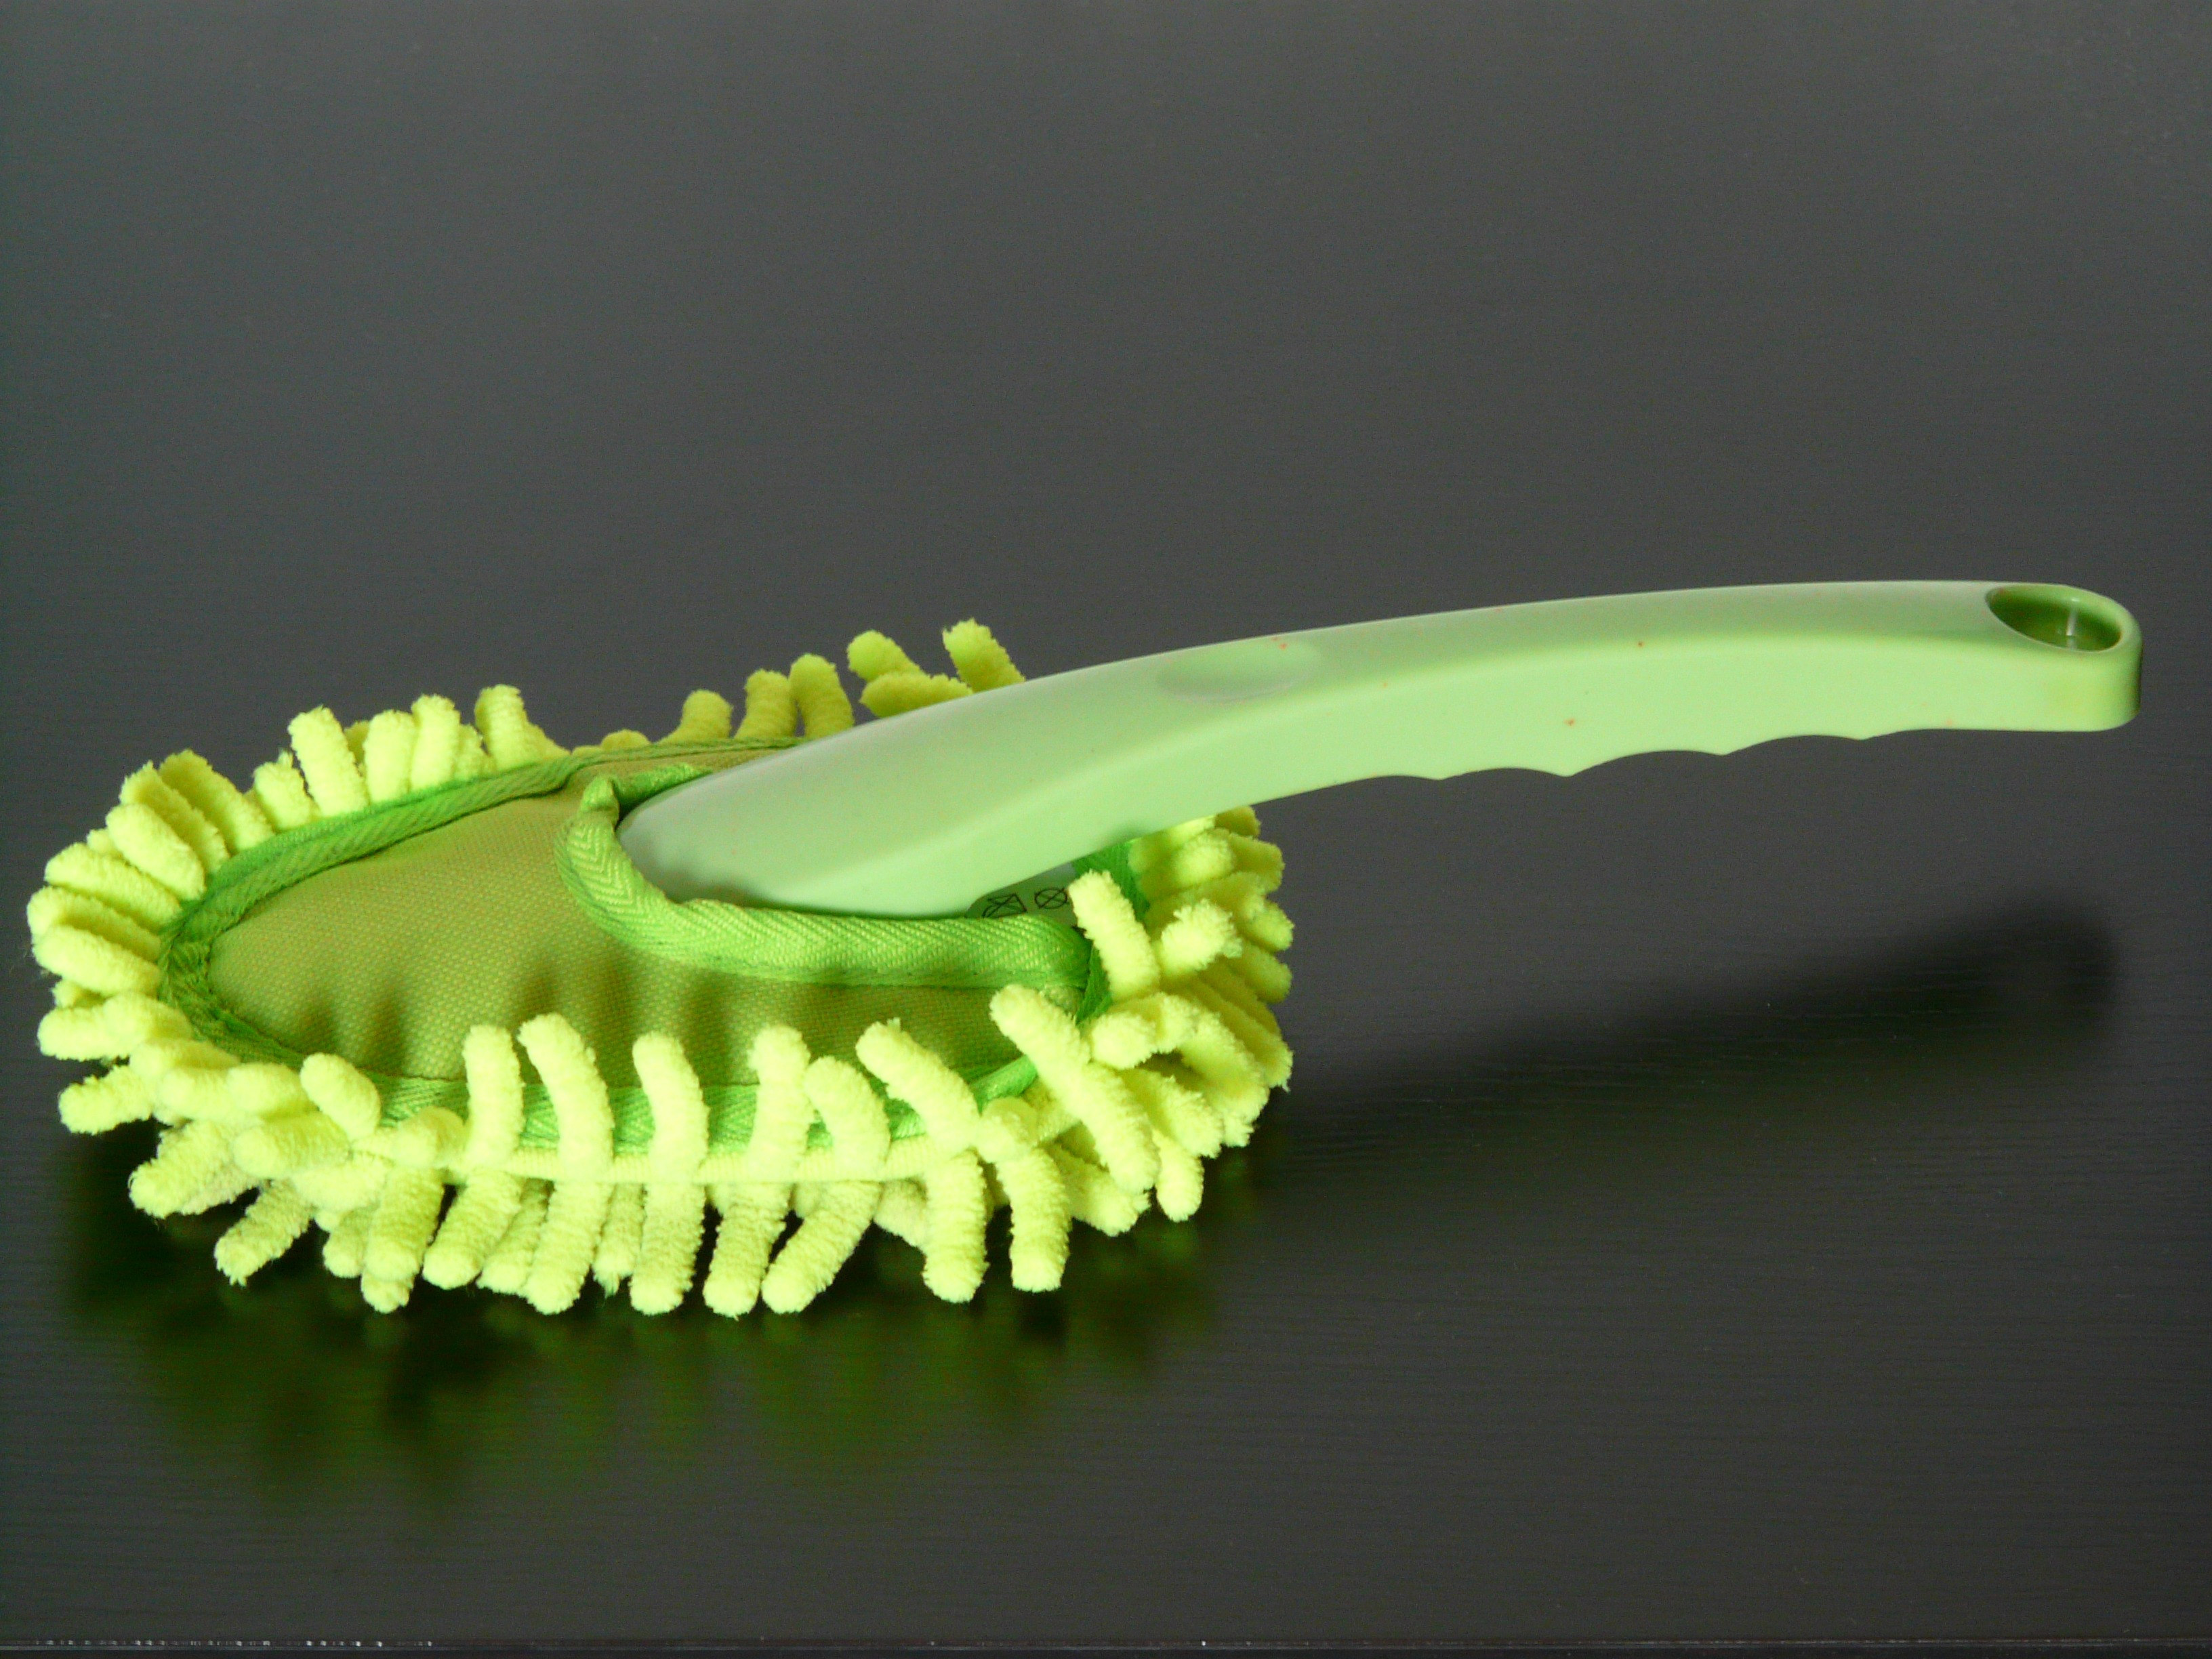
plant, leaf, brush, green, produce, clean, dust, wipe, cleaning, broom, budget, faceplate, neon green, dusting, home appliance, feather duster, wall brush, staubbesen, dust mop